Jonas H. Ingram

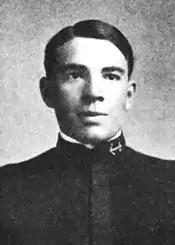
Jonas H. Ingram as a United States Naval Academy midshipman

Jonas Howard Ingram (October 15, 1887 – September 9, 1952) was an officer in the United States Navy during World War I and World War II. He commanded the United States Atlantic Fleet during World War II and was a recipient of the Medal of Honor for his actions in 1914 in Veracruz, Mexico.